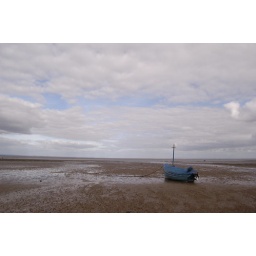
A washed up boat on the beach in Scotland